Llangennech

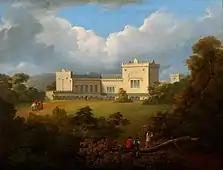
An oil painting of Llangennech Park House in 1832

The Llangennech Estate, covering around 4,000 acres of land, was formed between 1801 and 1803 when John Symmonds bought land from Sir John Stepney and various others. In 1804 it entered the hands of the Earl of Warwick and John Vancouver, brother of George Vancouver. After surrendering the estate back to Symmons in 1806, it was sold to the MP Edward Rose Tunno in 1821 or 1824. Tunno leased much of the estate. Thomas Margrave of the Llangennech Coal Company leased the "Llangennech Mansion" in 1826. The industrialist Richard Janion Nevill leased the mansion among other lands. He suffered a stroke at the Mansion and died the same day on ; his son and wife lived there until 1870. After Tunno's death, Edward Sartoris, Nevill's nephew and MP for Carmarthenshire, received the Llangennech estate. He went on to marry Nellie Grant, daughter of President Ulysses Grant.